Green-rumped parrotlet

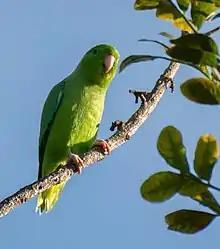
Green-rumped parrotlet in Trinidad

Green-rumped parrotlets are very gregarious and roost communally; they are often seen in flocks of up to 100 individuals.